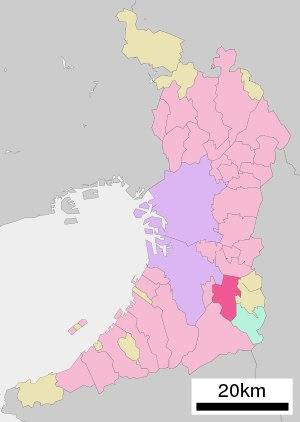
Tondabayashi est une ville de la préfecture d'Ōsaka, au Japon. Elle a été fondée le 1ᵉʳ avril 1950.